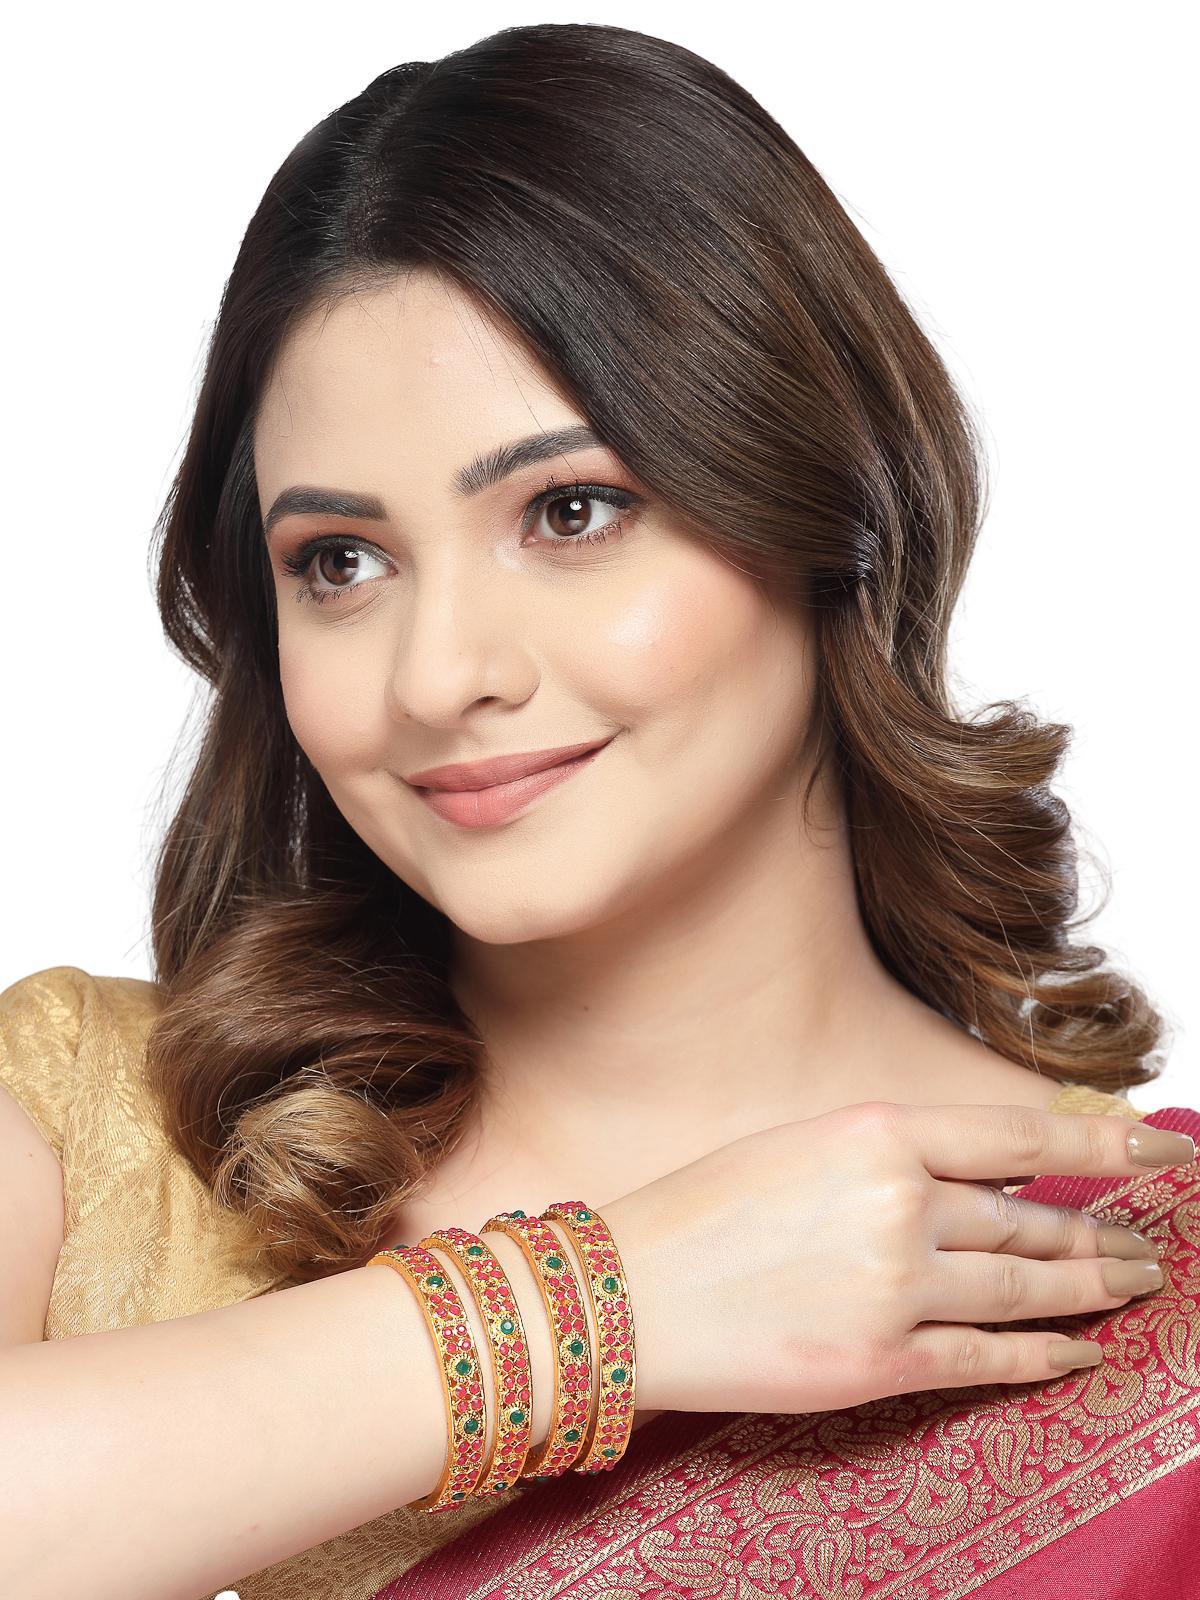
Sukkhi Universal Trendy Gold Plated Red And Green Bracelet Bangle Set Jewellery for Women & Girls|Set of 4 Latest Design|Birthday Anniversary Gift for Women|B105934_2.8
Type: Bracelets & Bangles
Brand: Sukkhi
Price: Rs. 399
 Stay on trend with the Sukkhi Universal Trendy Gold Plated Bracelet Bangle Set for Women & Girls. This set of four showcases a chic blend of red and green hues, featuring the latest design trends. The gold-plated finish adds an opulent touch to any ensemble. Sized at 2.4, 2.6 and 2.8, these bracelets make for a perfect birthday or anniversary gift, celebrating contemporary style and timeless beauty for the special women in your life with a set that's both trendy and versatile.Disclaimer:There may be slight variation in shade and colour due to photographic effects and monitor settings
Included: 4 Bangles